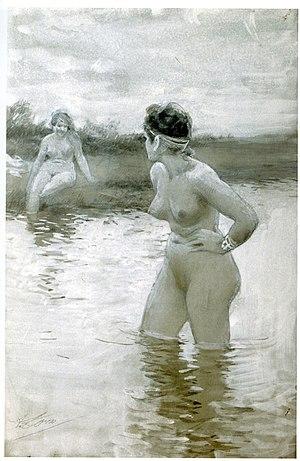
Brunehilde est un prénom féminin, dont l'origine remonte au personnage mythologie nordique éponyme.